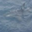
Label: shark